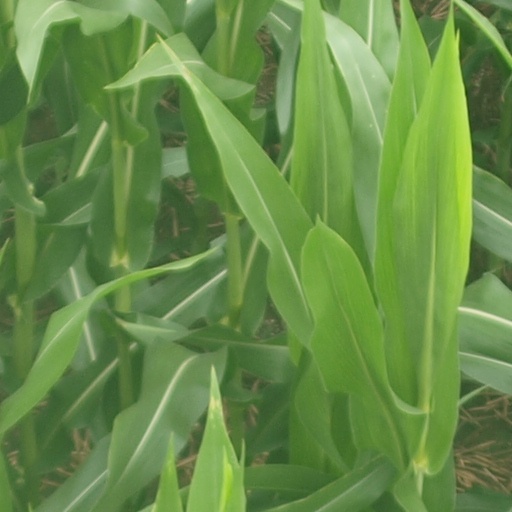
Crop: maize; corn